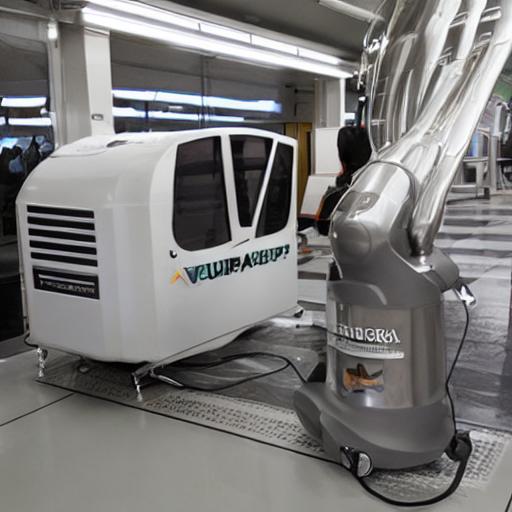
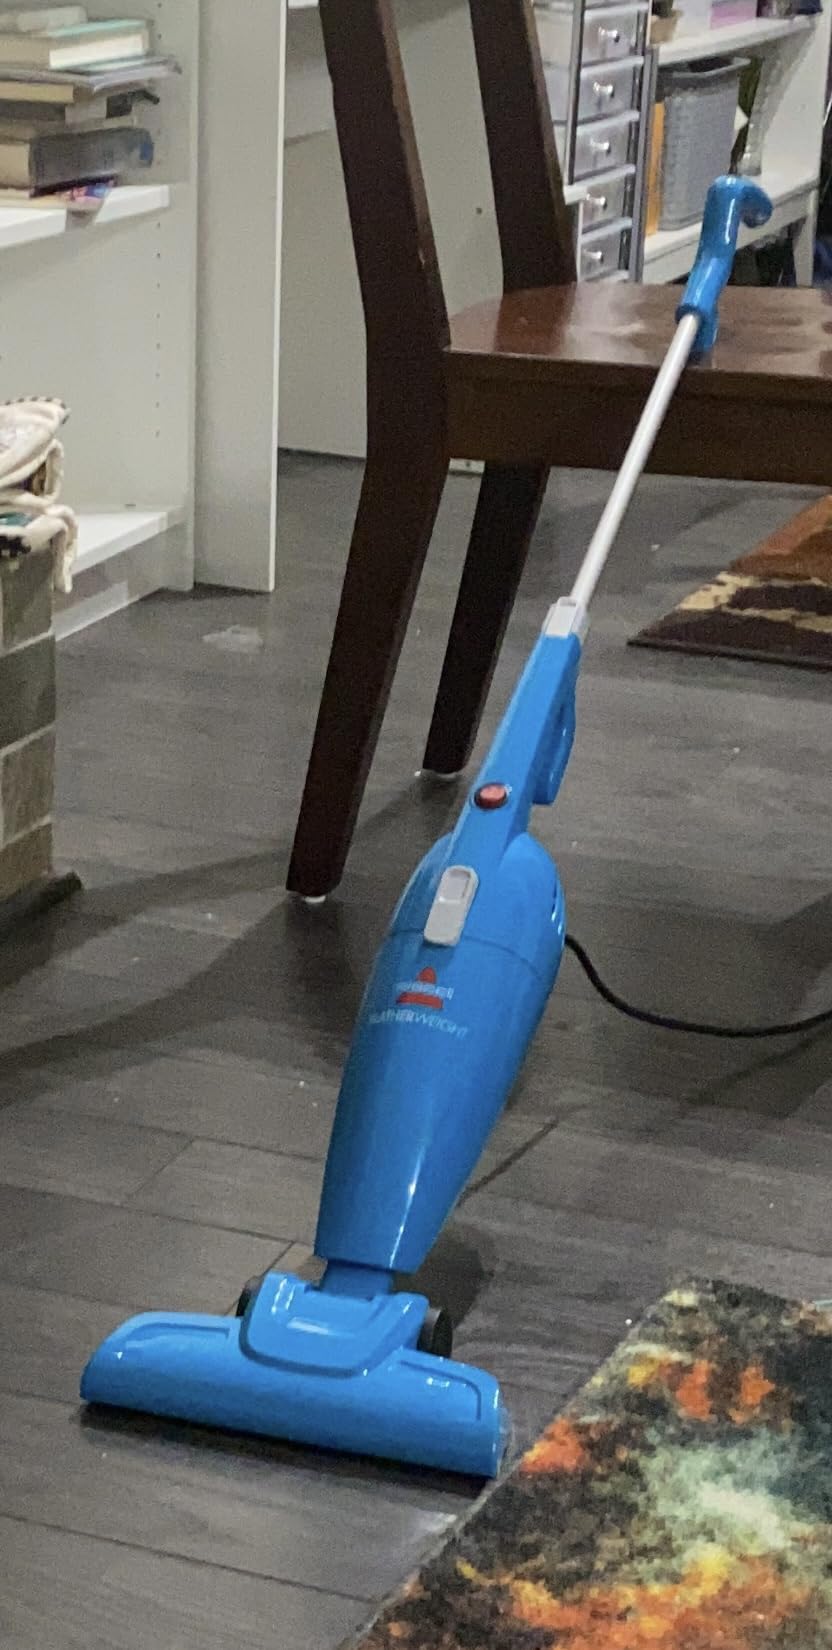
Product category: items_vacuum
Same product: no